Pierre Duchesne

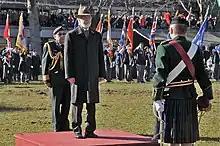
Duchesne on Remembrance Day, 2010, receiving the vice-regal salute

With a Bachelor of Arts degree from the seminary of Chicoutimi and a licentiate in law from Laval University, Duchesne became a notary in Sept-Îles in 1966.